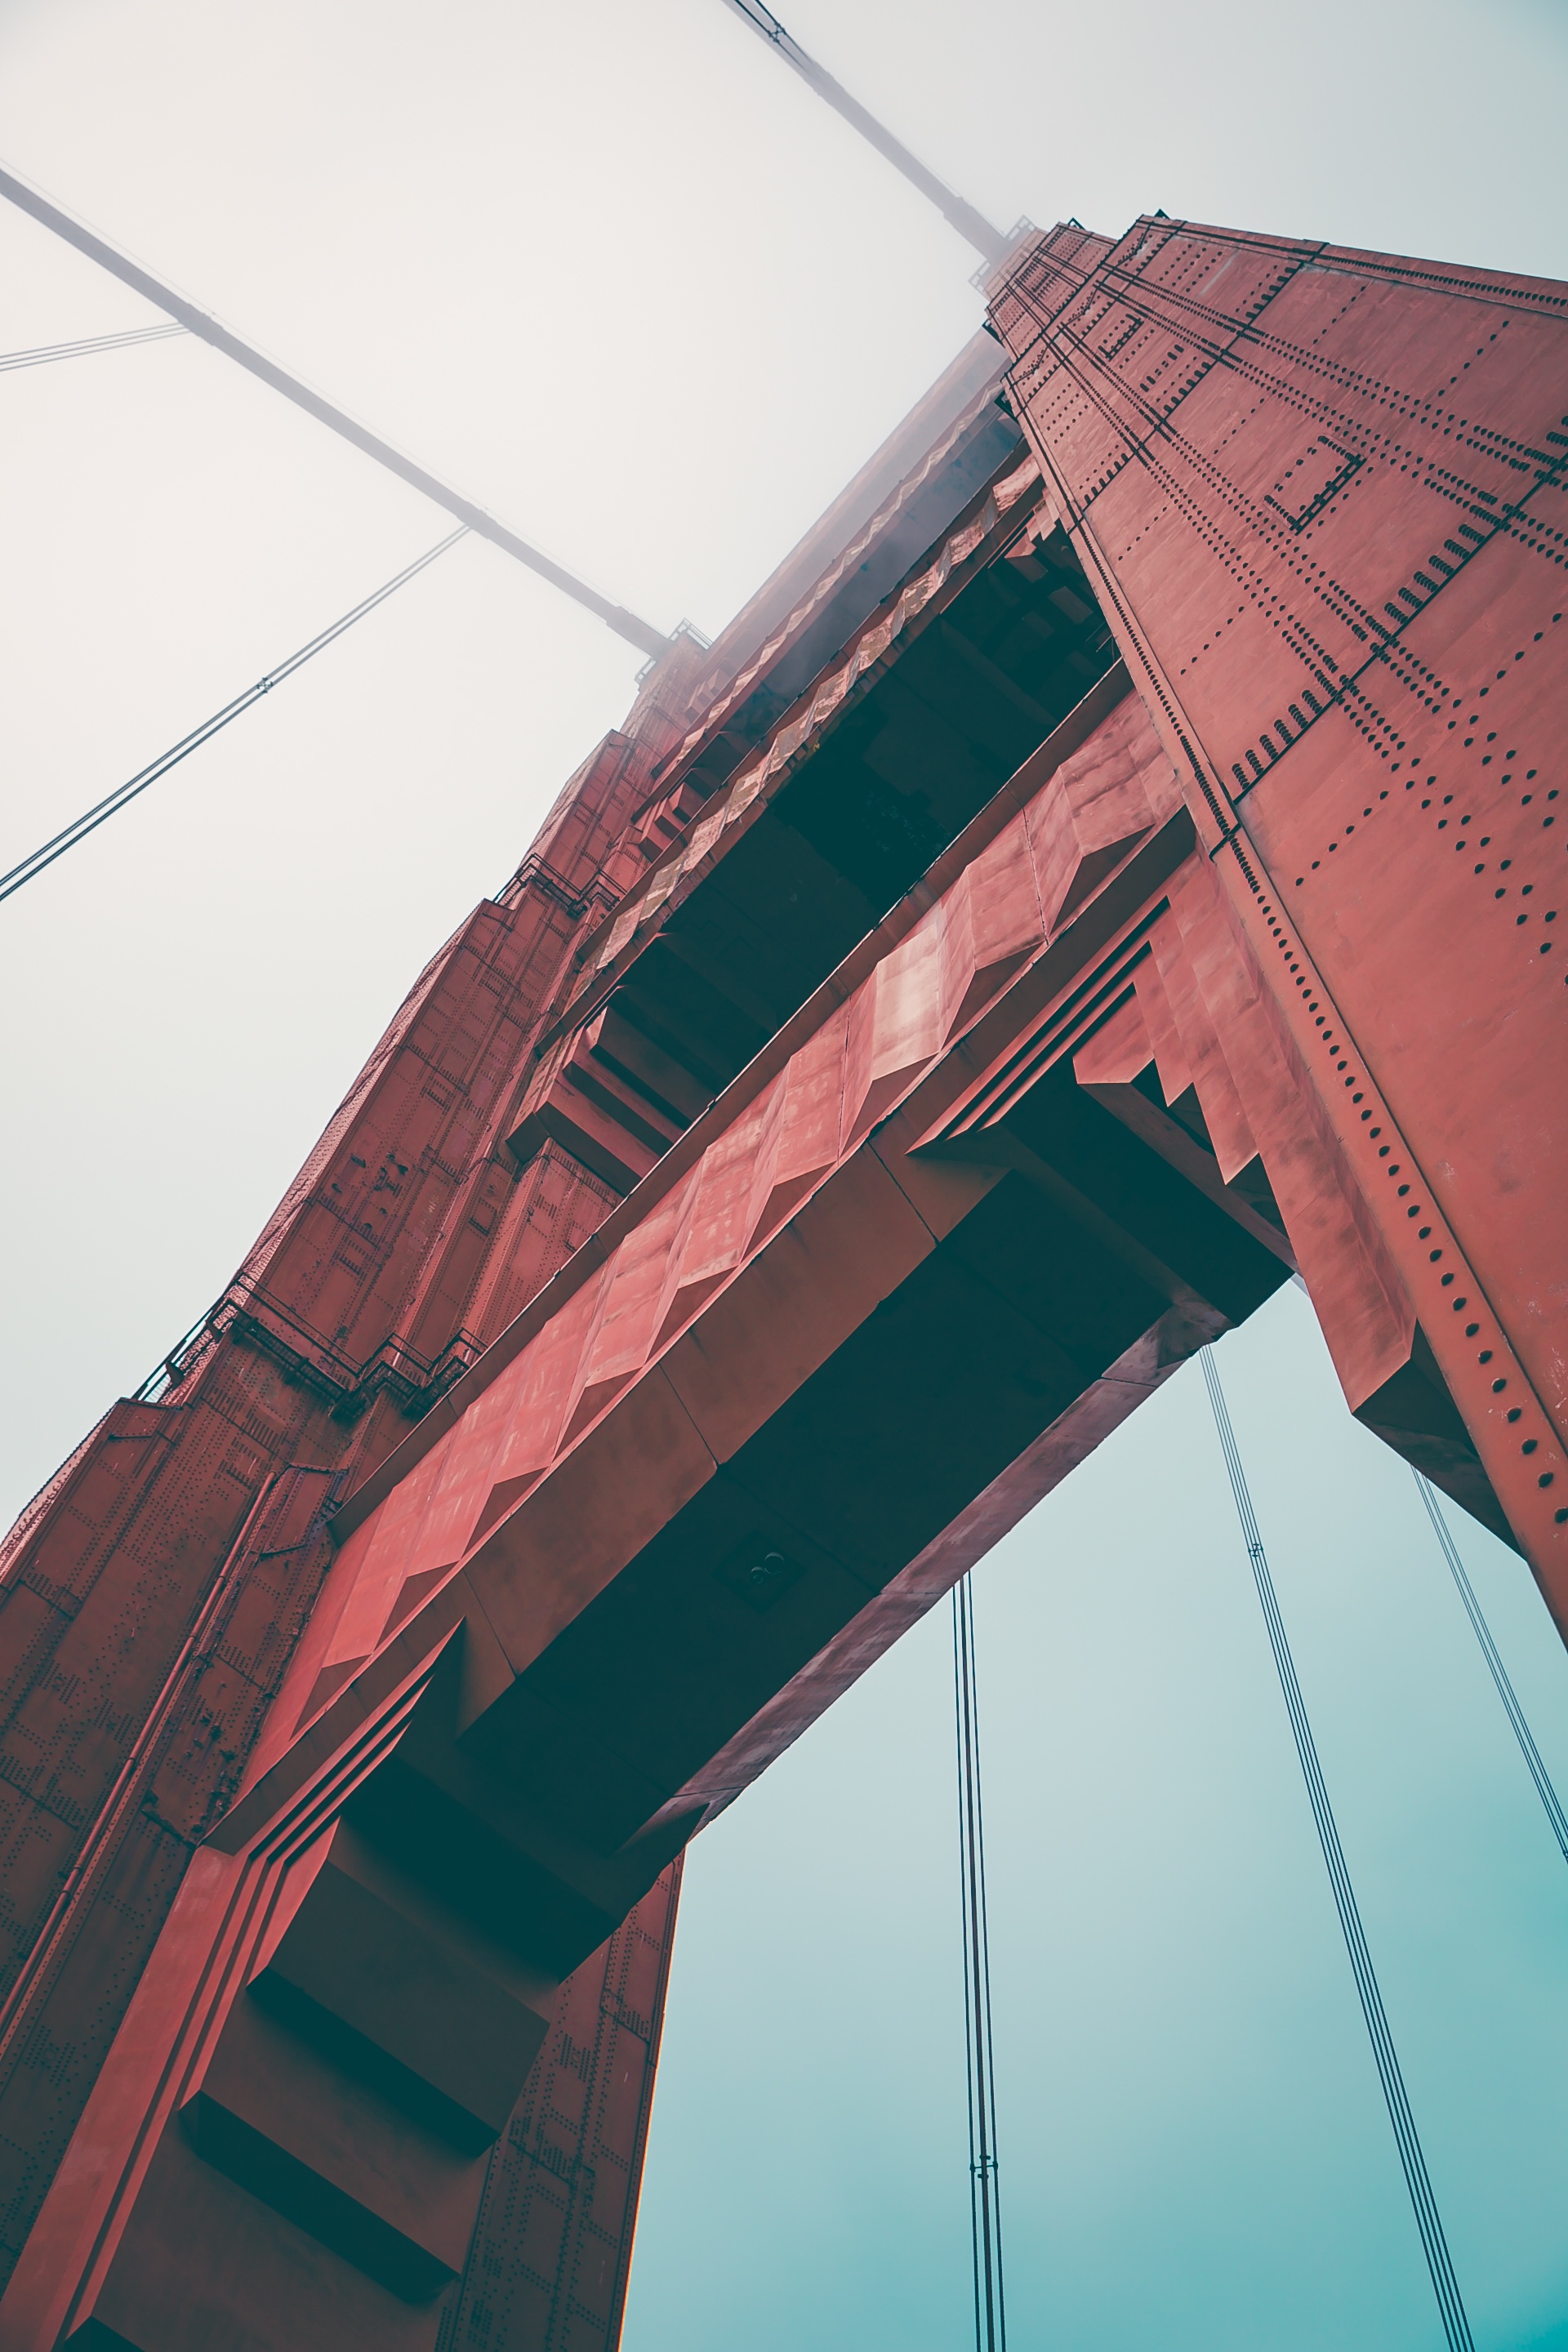
architecture, sky, roof, skyscraper, line, reflection, red, tower, mast, color, blue, shape, atmosphere of earth